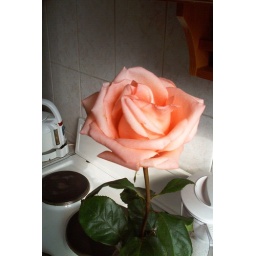
Welcoming rose in the kitchen